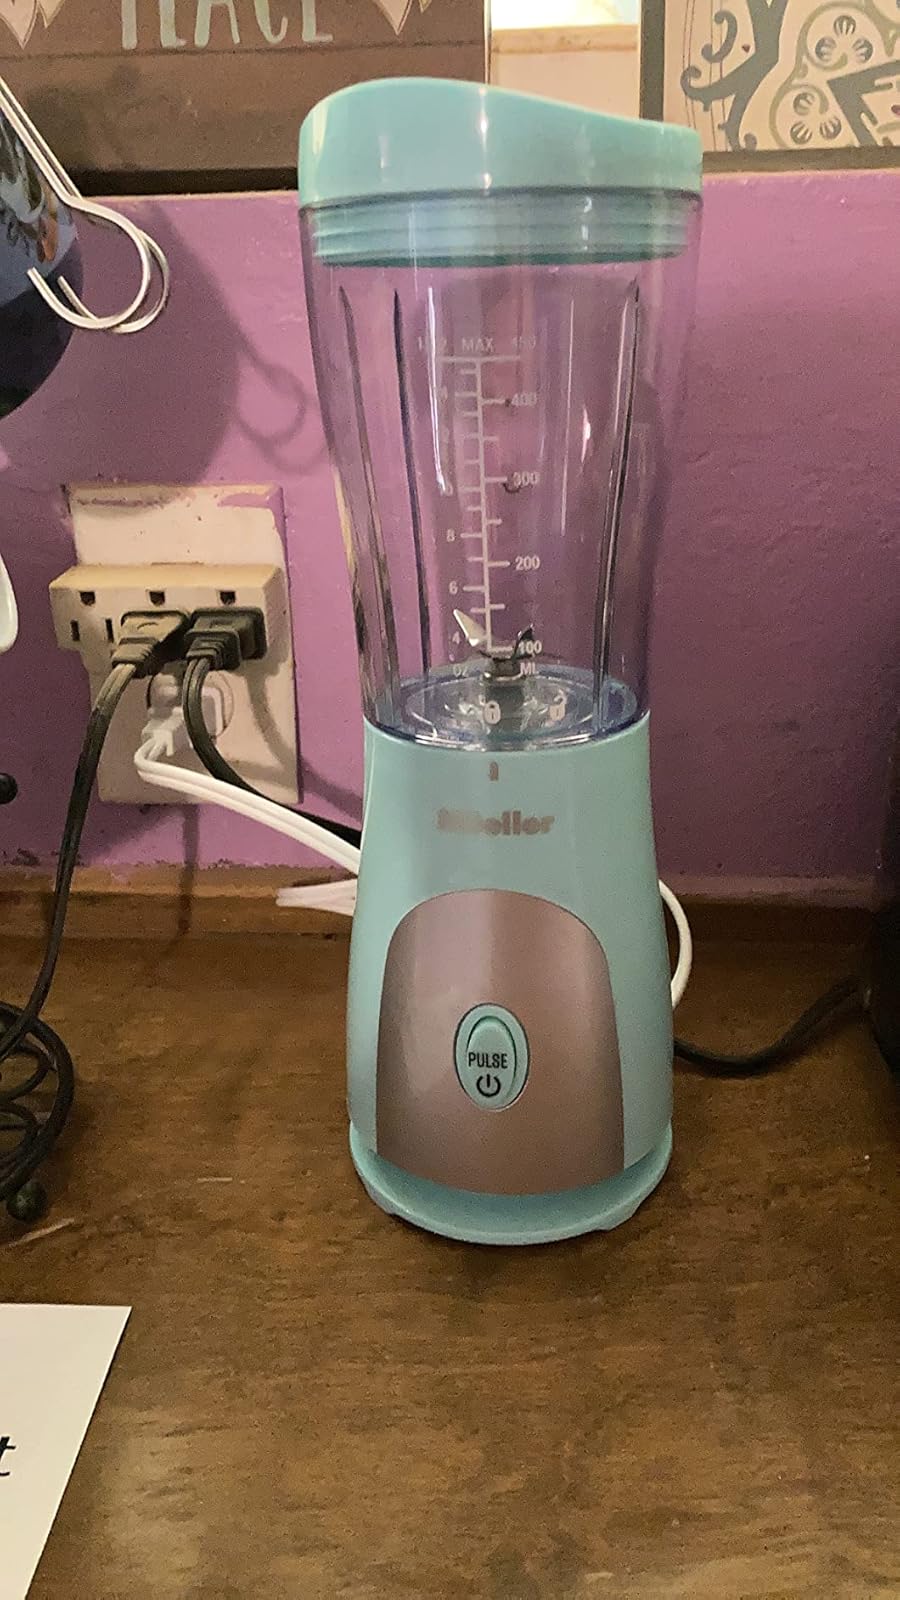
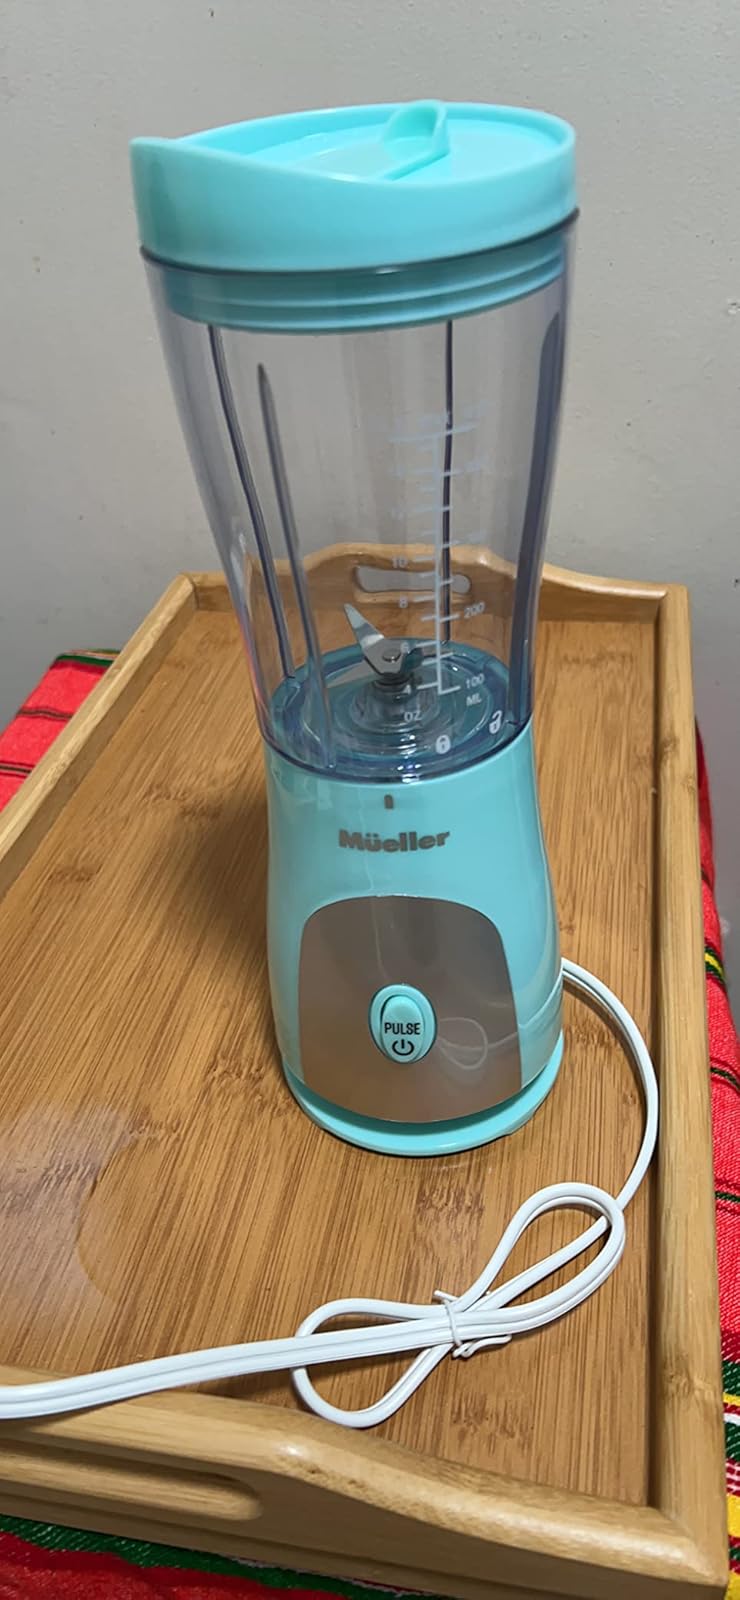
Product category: items_blender
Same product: yes